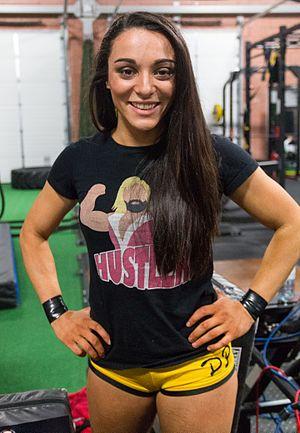
Deonna Lynn Purrazzo est une catcheuse américaine connue sous le nom de ring de Deonna Purrazzo.